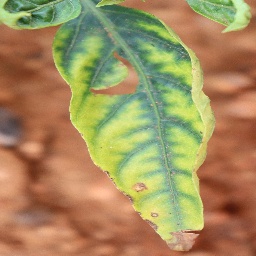
Label: nutritional